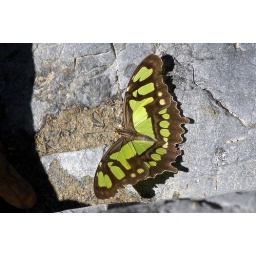
This butterfly is sunning itself on the rocks in the river - Nikon 24-120mm